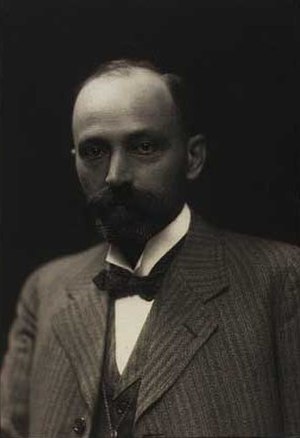
Christian Sarauw (sprogforsker)
Christian Preben Emil Sarauw var en dansk sprogforsker, bror til Georg Sarauw.